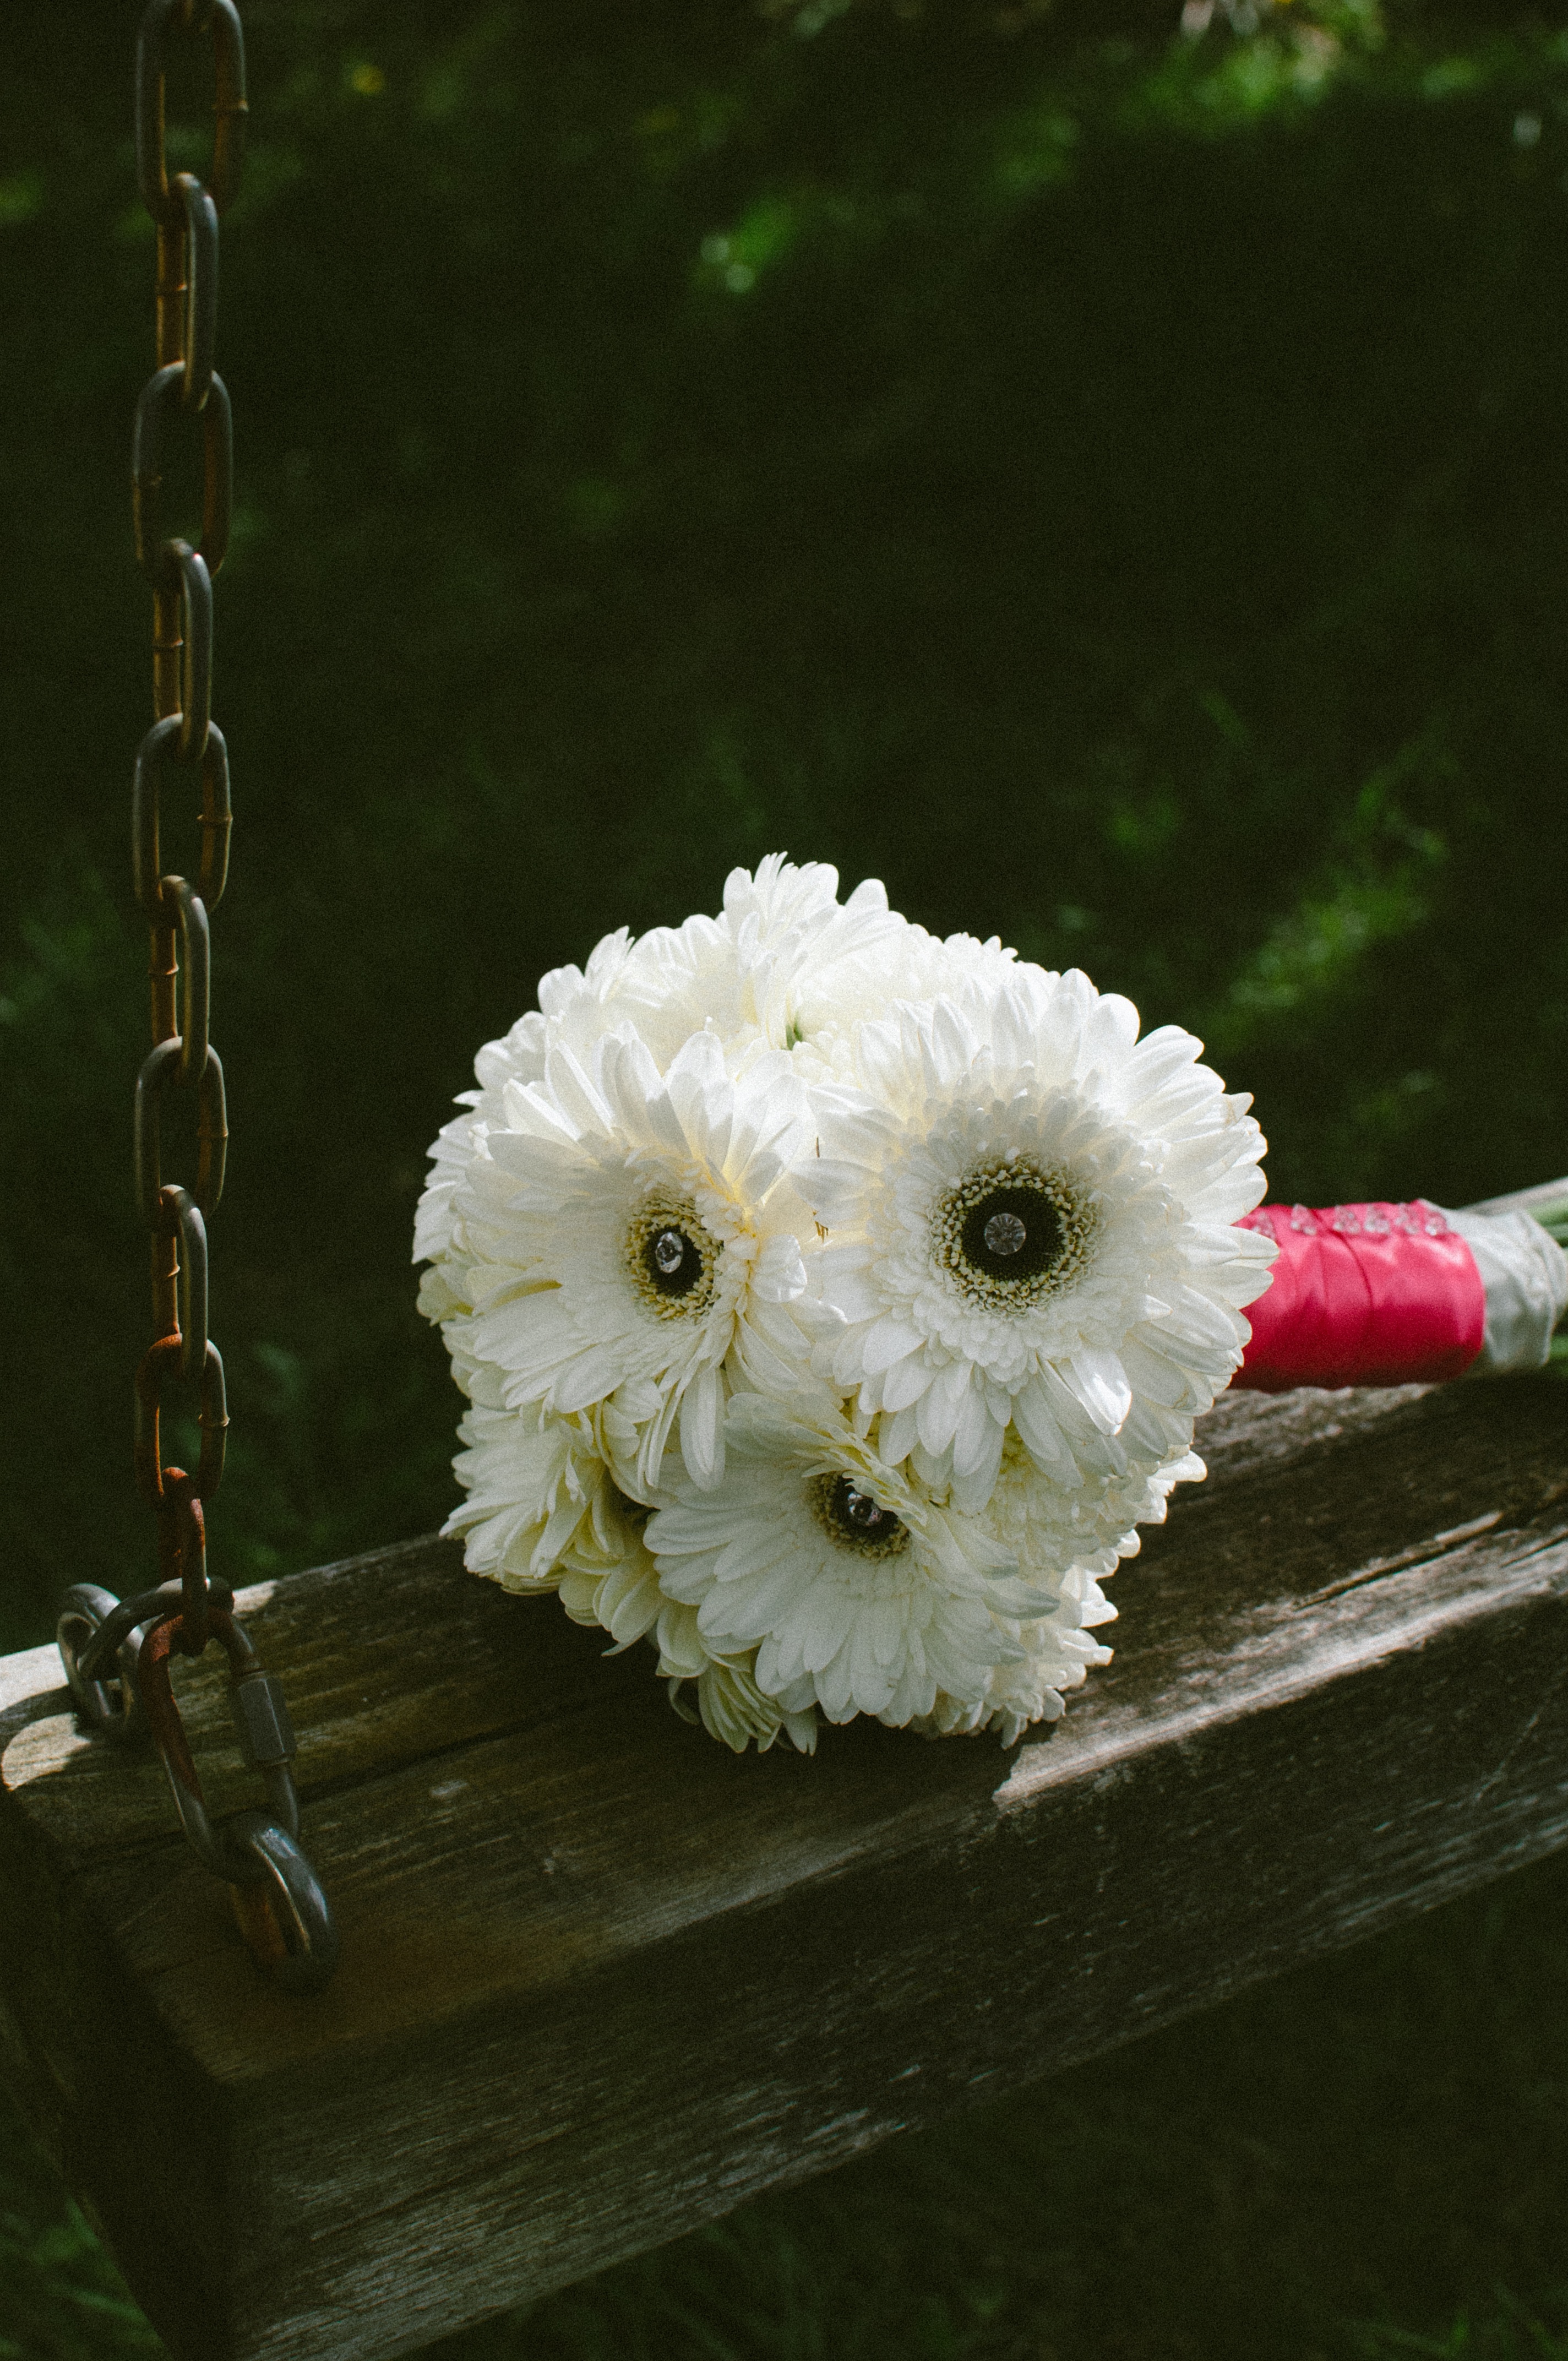
grass, branch, blossom, bird, plant, white, leaf, flower, green, flora, floristry, macro photography, flowering plant, daisy family, flower bouquet, land plant